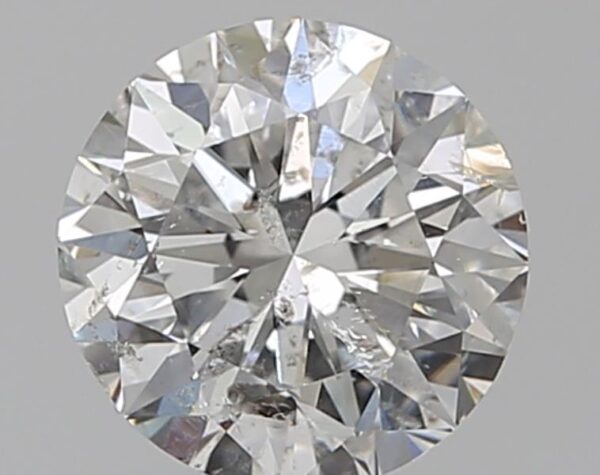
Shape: round
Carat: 1
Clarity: SI2
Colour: G
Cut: VG
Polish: EX
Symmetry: VG
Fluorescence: N
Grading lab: IGI
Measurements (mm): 6.35 x 6.25 x 4.01